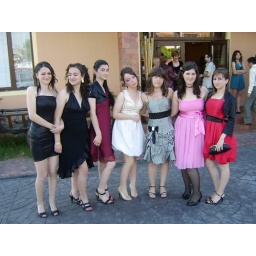
me and my friends(i am the 2nd girl from left in black dress)